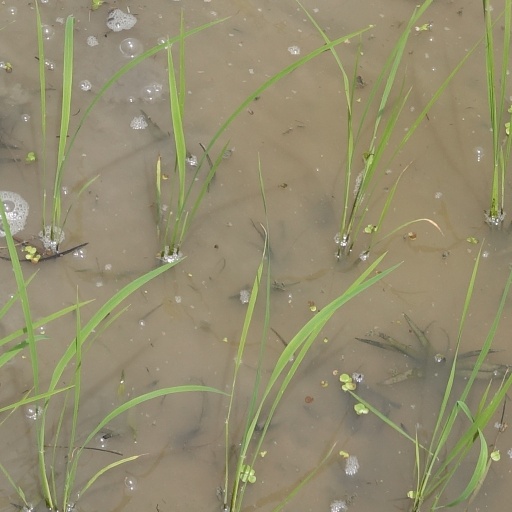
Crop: rice